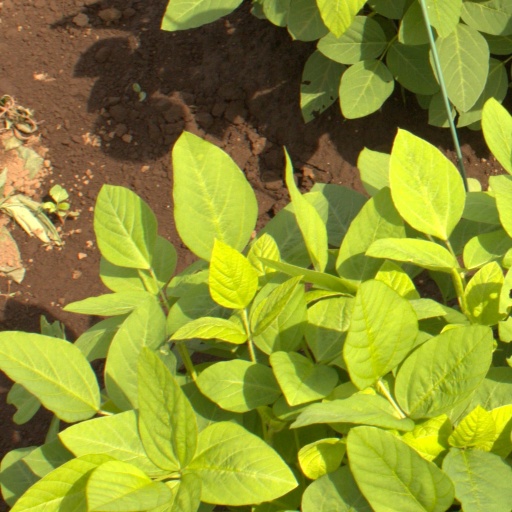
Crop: soybean